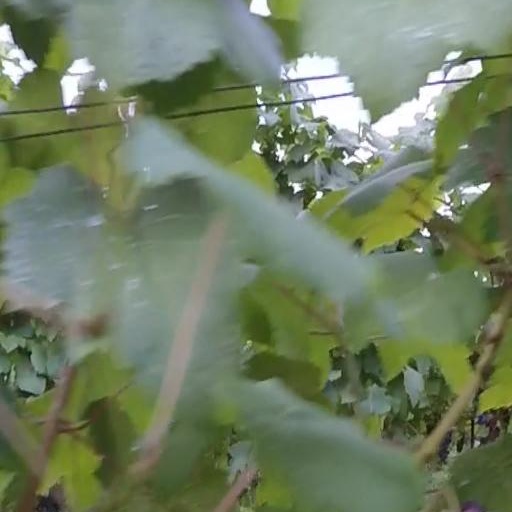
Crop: grape